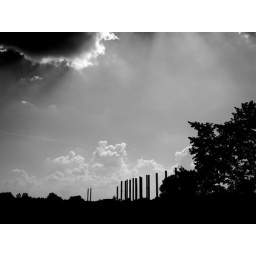
Taken from a highway bridge in Ensley